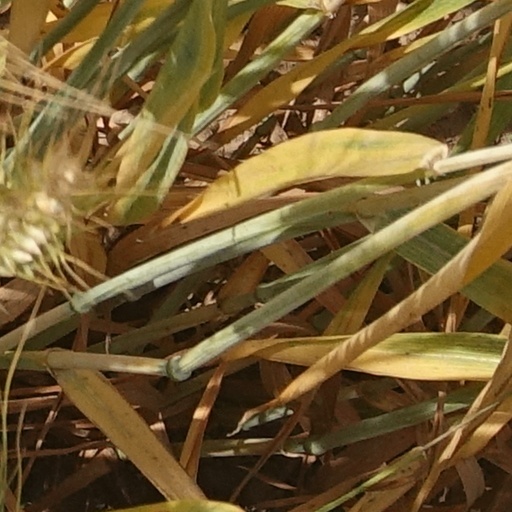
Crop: wheat